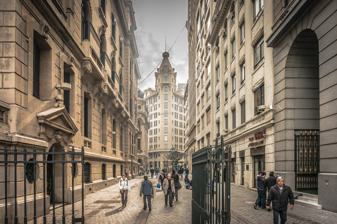
Building: Edificio Ariztía
Country: Chile
Year built: 1921
Building in Santiago, Chile Edificio Ariztía Edificio Ariztía, sector calle Nueva York, La Bolsa and Club de la Unión General information Location Santiago, Chile Coordinates 33°26′33.21″S 70°39′04.34″W / 33.4425583°S 70.6512056°W / -33.4425583; -70.6512056 Completed 1921 Design and construction Architect(s) Alberto Cruz Montt Edificio Ariztía is a building located at 52 Nueva York Street in downtown Santiago, Chile , on a wedge-shaped city block . It was completed in 1921 and is considered the first "skyscraper" in Santiago. The building, constructed in reinforced concrete , was the first office building in Santiago with an elevator. References